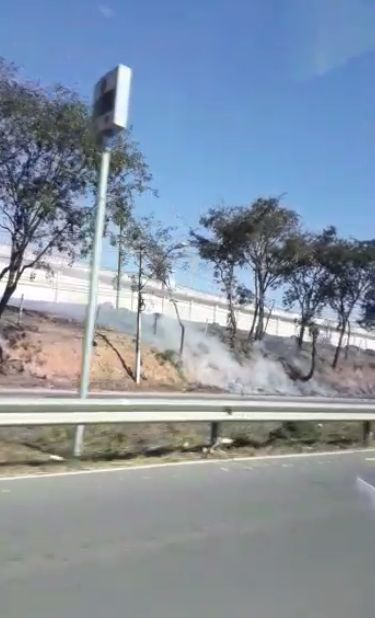
Fire: no
Smoke: yes